Kelly Jack Swift

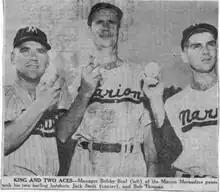
Pitcher Kelly Jack Swift of the Marion Marauders from a July 24, 1953 article in the Asheville (N.C.) Times

His 1953 season for the Marion Marauders was a statistical marvel. He was worked about every other day, finishing with 30 wins and 7 losses in his 52 appearances, with 207 innings pitched and 321 strikeouts. He had 27 starts, and was often brought in to relieve later in the games. He was the finisher in 48 of his 52 games.